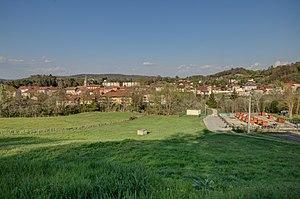
Panorama de Nivolas-Vermelle depuis la montée des Ravineaux, Isère. À droite, les jardins partagés.
Nivolas-Vermelle est une commune française située dans le département de l'Isère en région Auvergne-Rhône-Alpes.